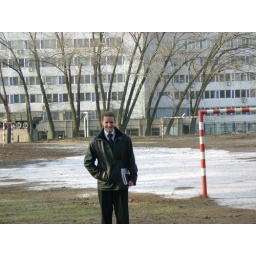
Me by a football field across the street from out appartment. I thought the frost looked cool.